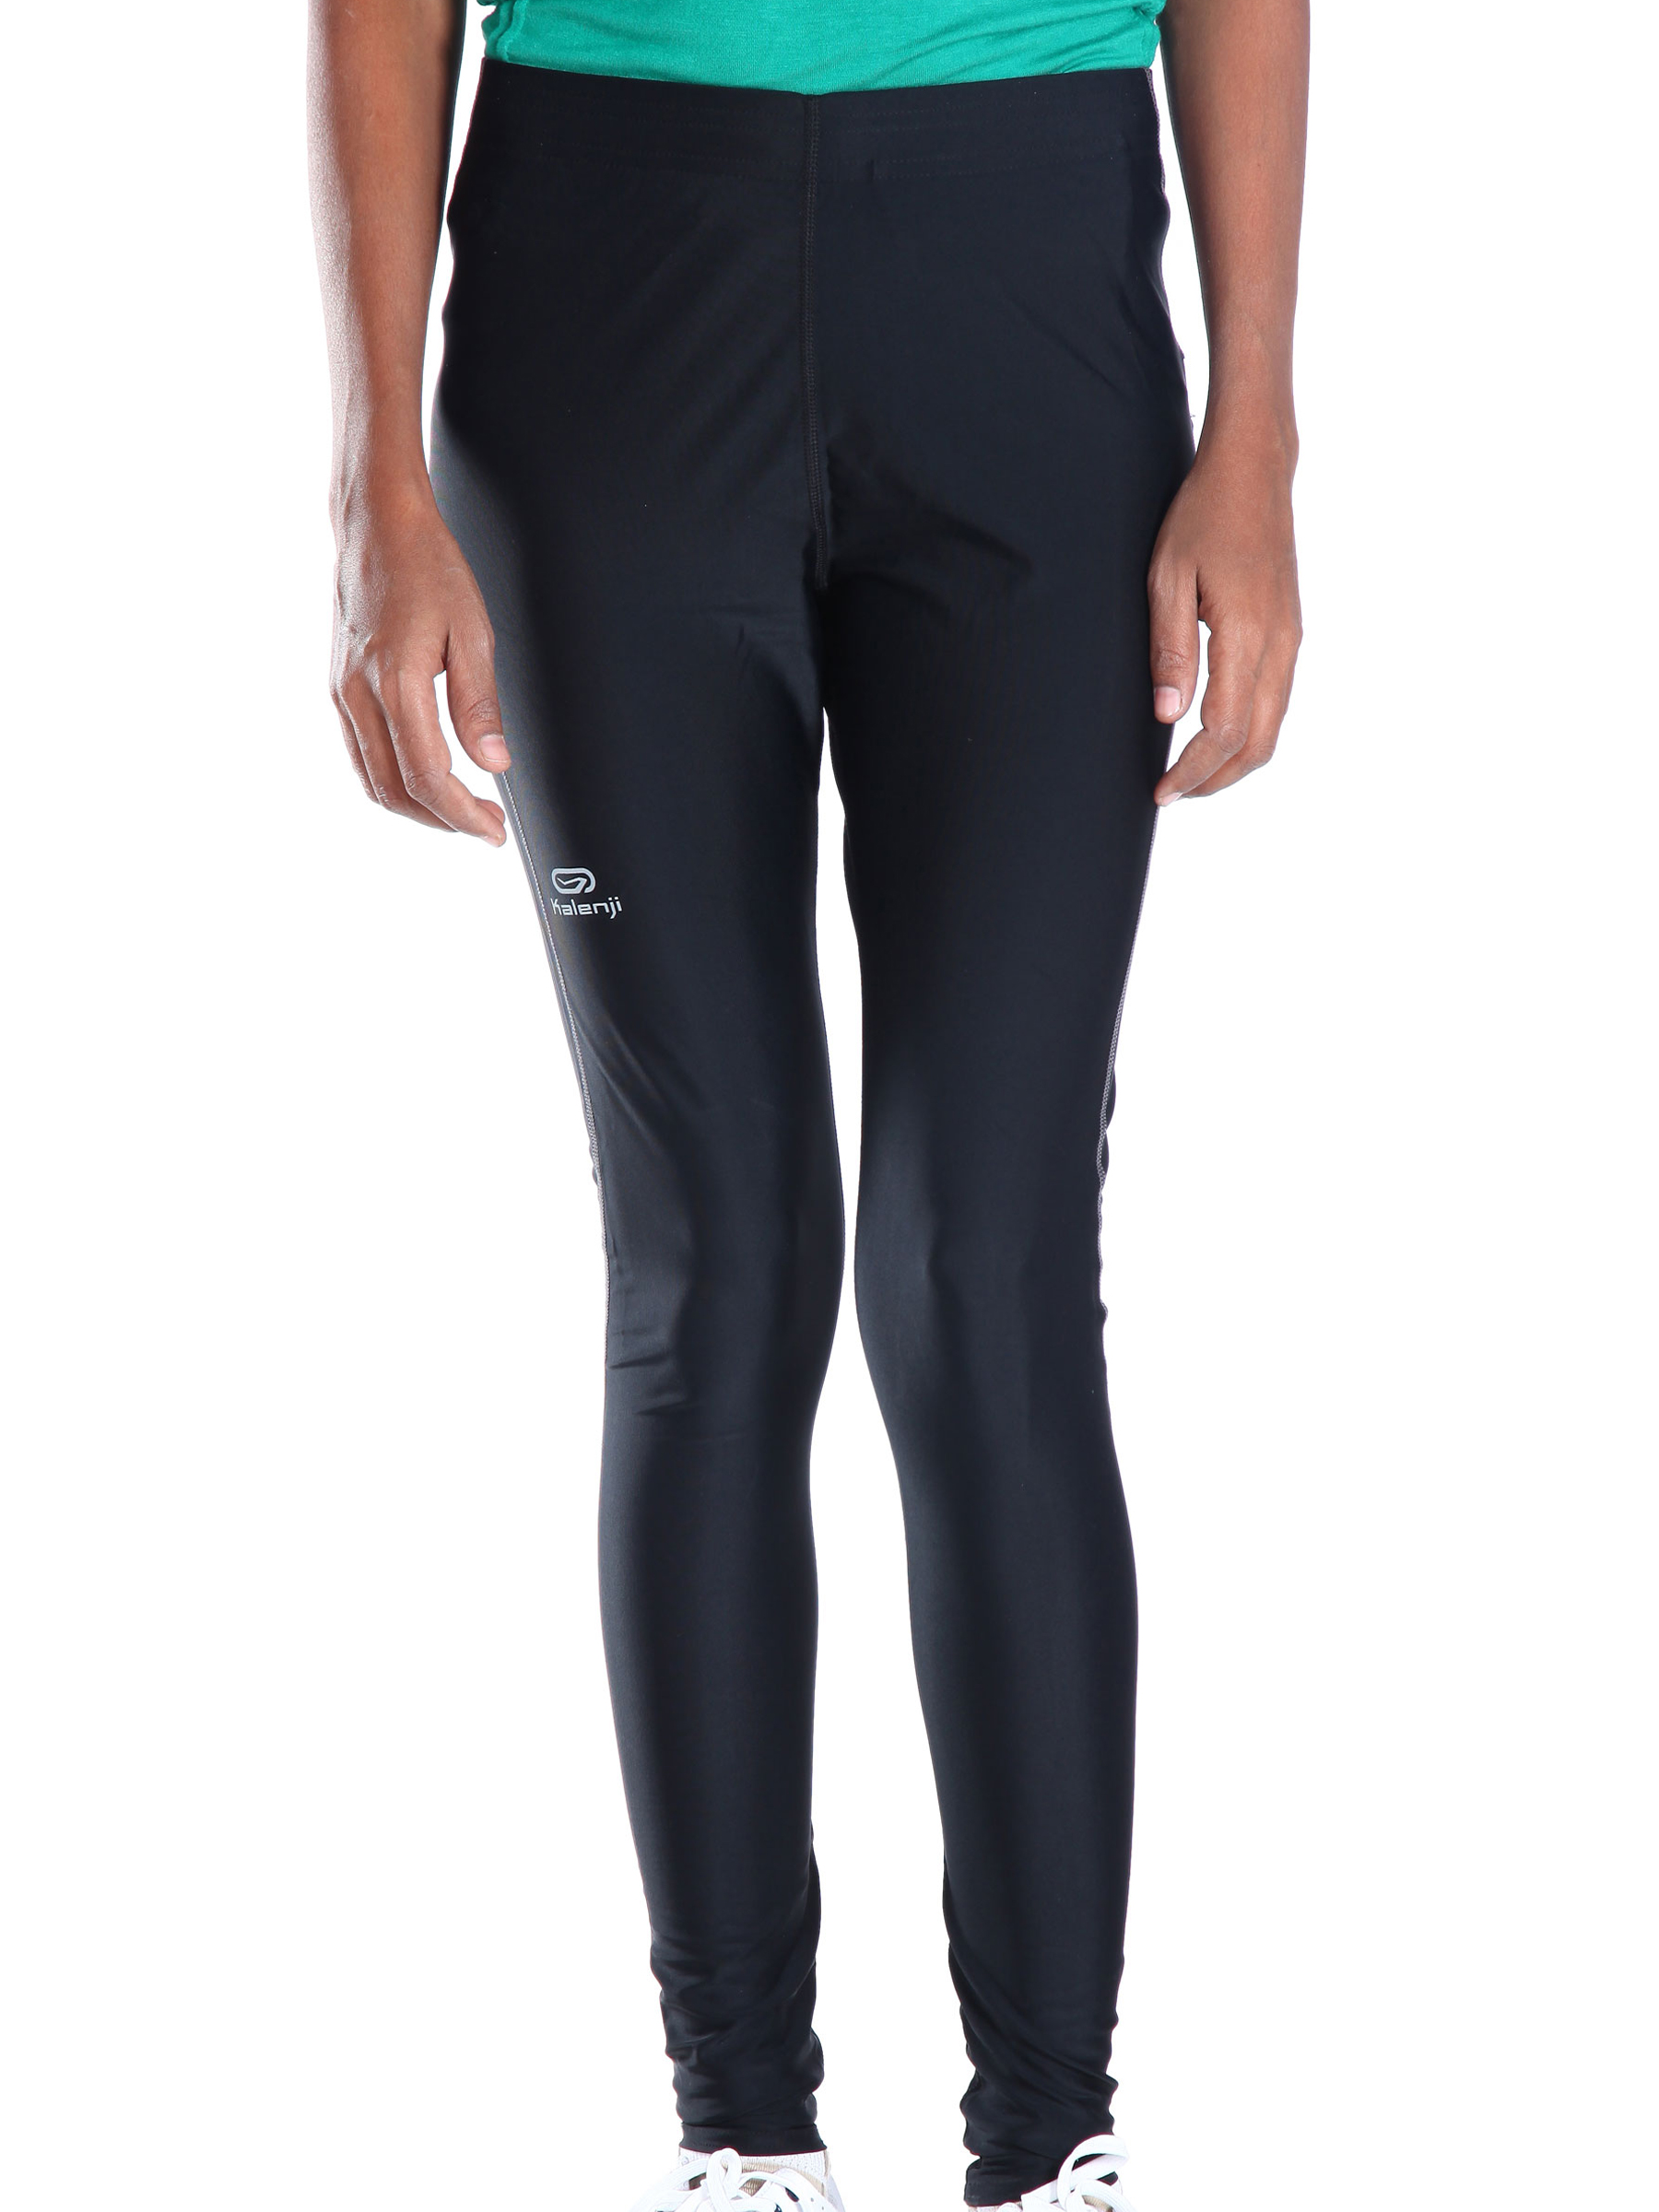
Kalenji Unisex Tight Black Track Pant
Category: Apparel / Bottomwear / Track Pants
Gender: Unisex
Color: Black
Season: Fall 2010
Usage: Sports